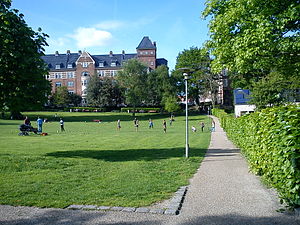
Skanseparken (Aarhus)
Skanseparken
Vue over Skanseparken på Frederiksbjerg i Aarhus.
Skanseparken er en offentlig park i Aarhus. Den er blandt de ældste parker i byen og ligger kvarteret Frederiksbjerg i Midtbyen. Skanseparken blev opført fra 1901 til 1902 mellem gaderne Strandvejen, Marselisborg Allé og Heibergsgade. Parken er en typisk bypark med store åbne område omgivet af bøgetræer, blomsterbede og legepladser. Det er et populært sted for festivaler, koncerter og andre kulturarrangementer.